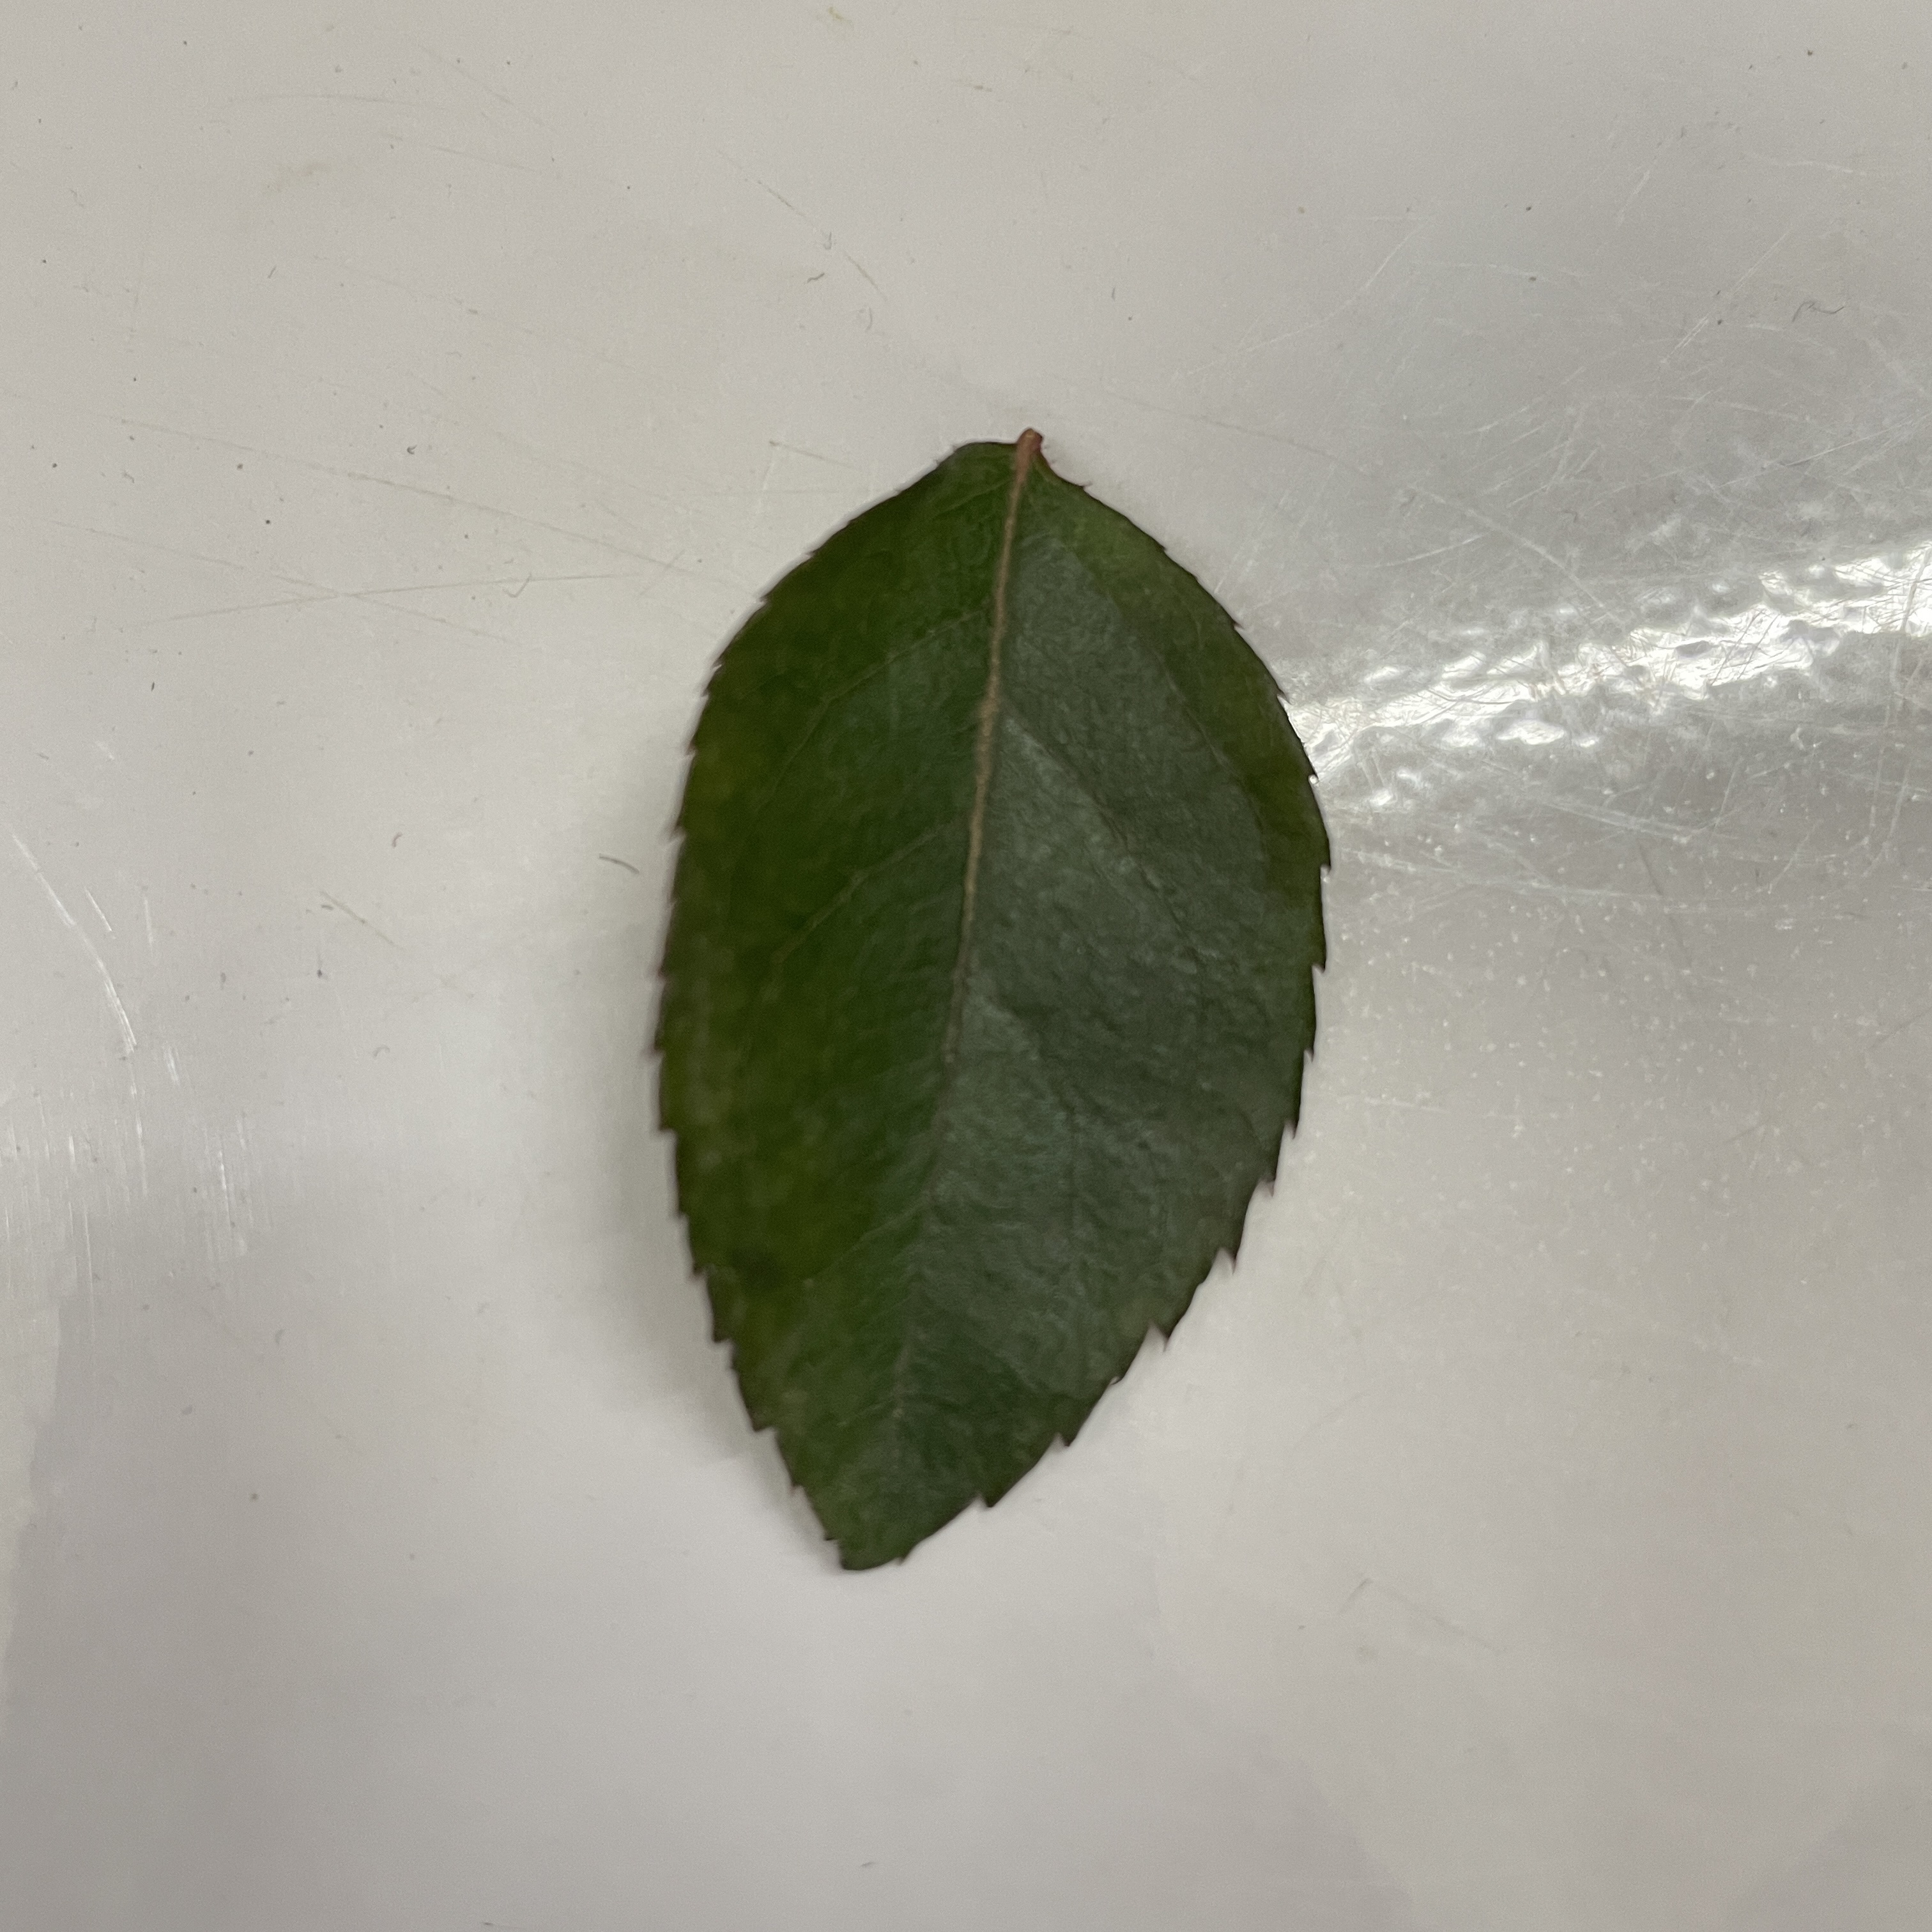
Label: Healthy Leaf